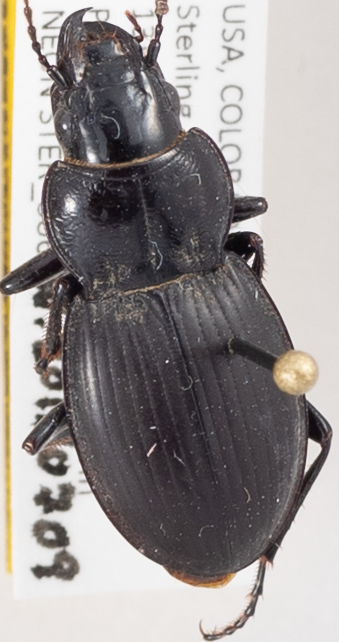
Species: Cyclotrachelus torvus
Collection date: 2015-07-09
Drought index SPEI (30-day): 0.32
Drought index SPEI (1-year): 1.69
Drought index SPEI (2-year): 1.69